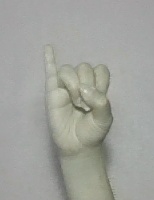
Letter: meem